Xinfengzhen railway station

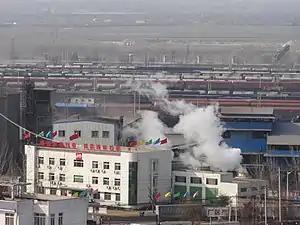

Xinfengzhen railway station is a station in Lintong District, Xi'an, Shaanxi. The station is the main marshalling yard for Xi'an railway hub and the largest marshalling yard in western China.